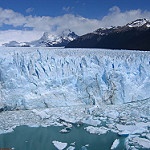
Label: glacier